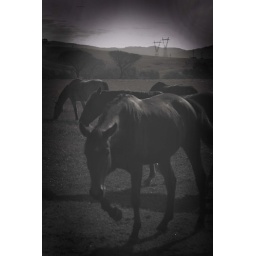
i turned it black and white then burned the outside in photo shop.